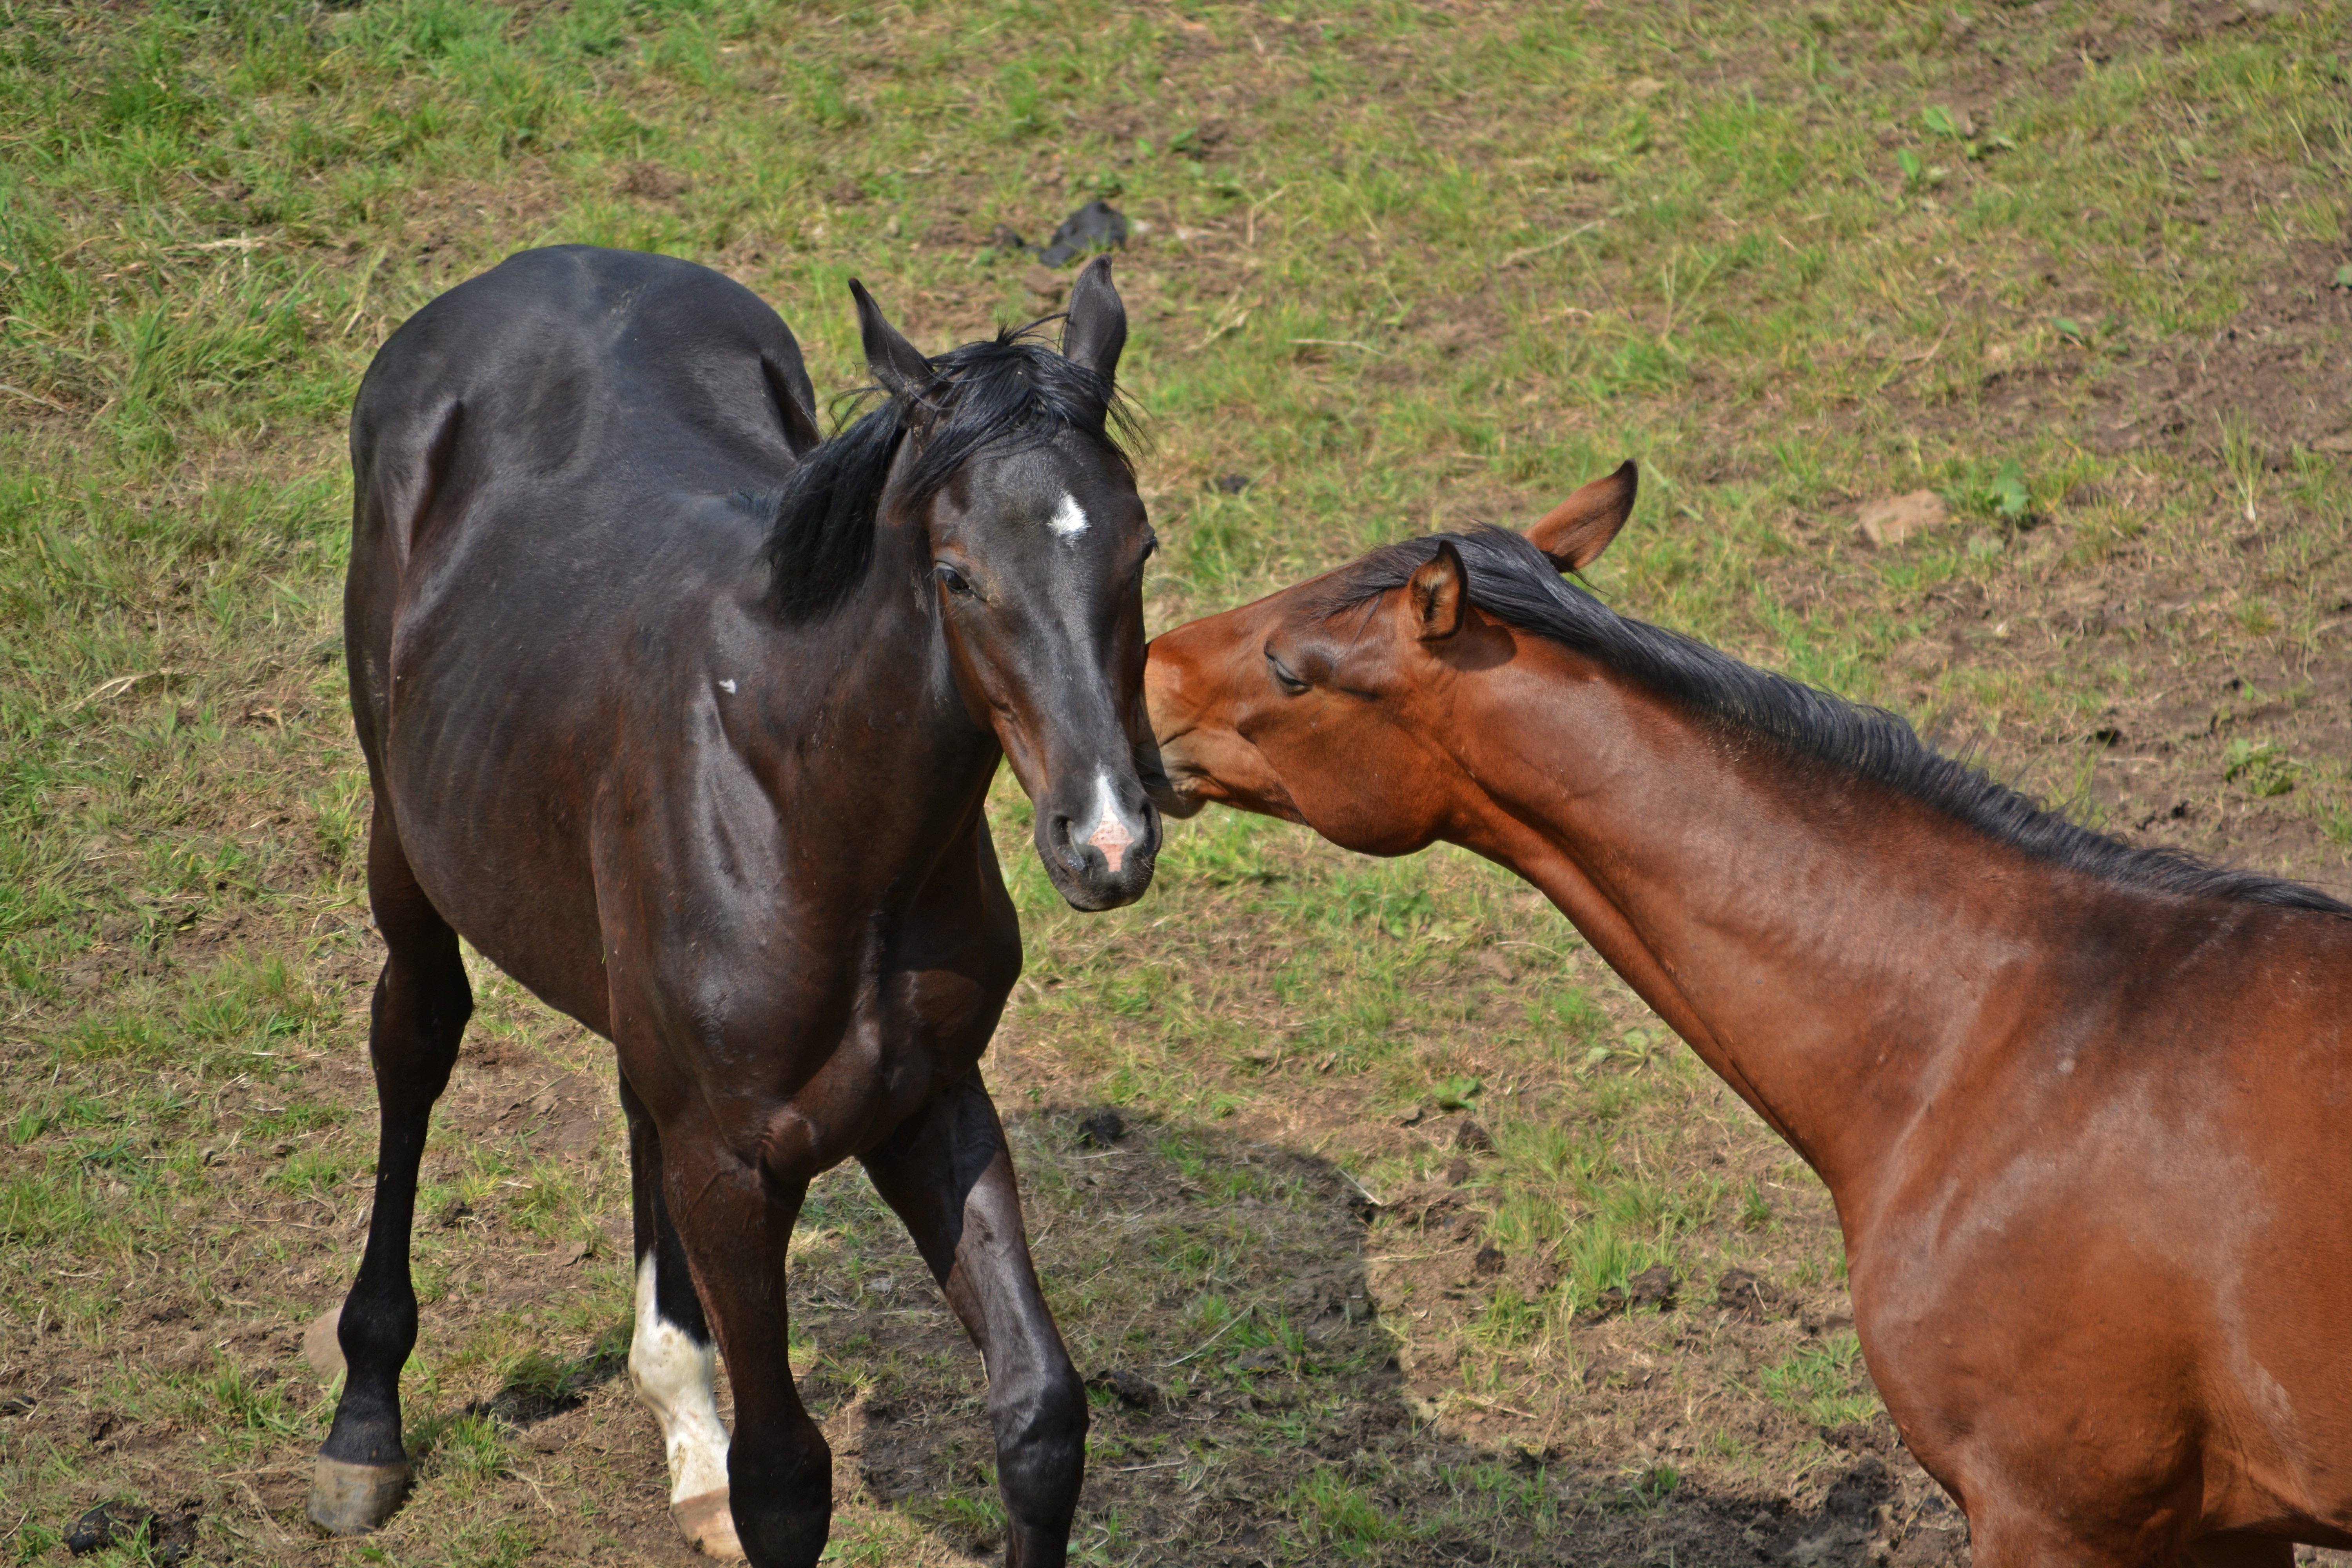
flock, wildlife, pasture, horse, brown, rein, mammal, stallion, mane, ride, fauna, graze, horses, animals, vertebrate, mare, coupling, foal, colt, pack animal, horse like mammal, mustang horse